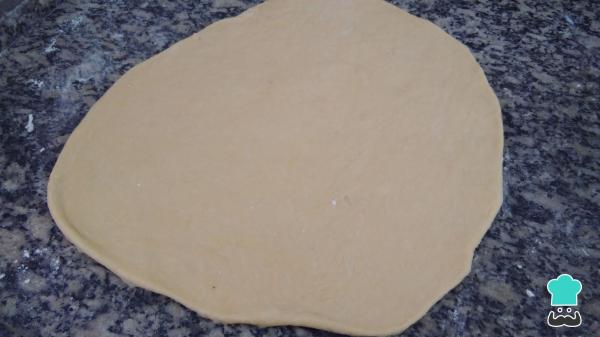
Pasado el tiempo, enharina la mesa y estira la masa hasta lograr que tenga 5 milímetros de espesor.